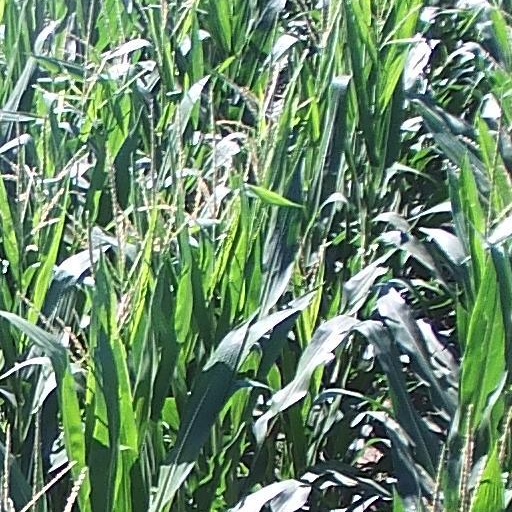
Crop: maize; corn